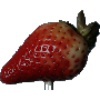
Label: Strawberry 1